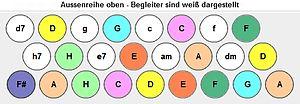
Le garmon est un accordéon à anche libre présent en Russie et dans le Caucase.